Euphrates softshell turtle

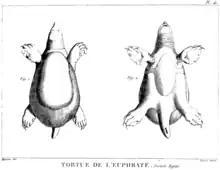
The turtle was originally called "Testudo rafcht" by Guillaume-Antoine Olivier, who shot a three-foot-long specimen in June 1797 when crossing the Euphrates near Anah

The Euphrates softshell turtle became known to western science when the French naturalist Guillaume-Antoine Olivier shot a specimen while crossing the Euphrates near Anah in June 1797. The local residents told him that the meat of this animal was not good to eat, but its fat was considered an excellent medication for a variety of skin diseases. Olivier named the species "Testudo rafcht", because, as he said "the Arabs called it "rafcht"".